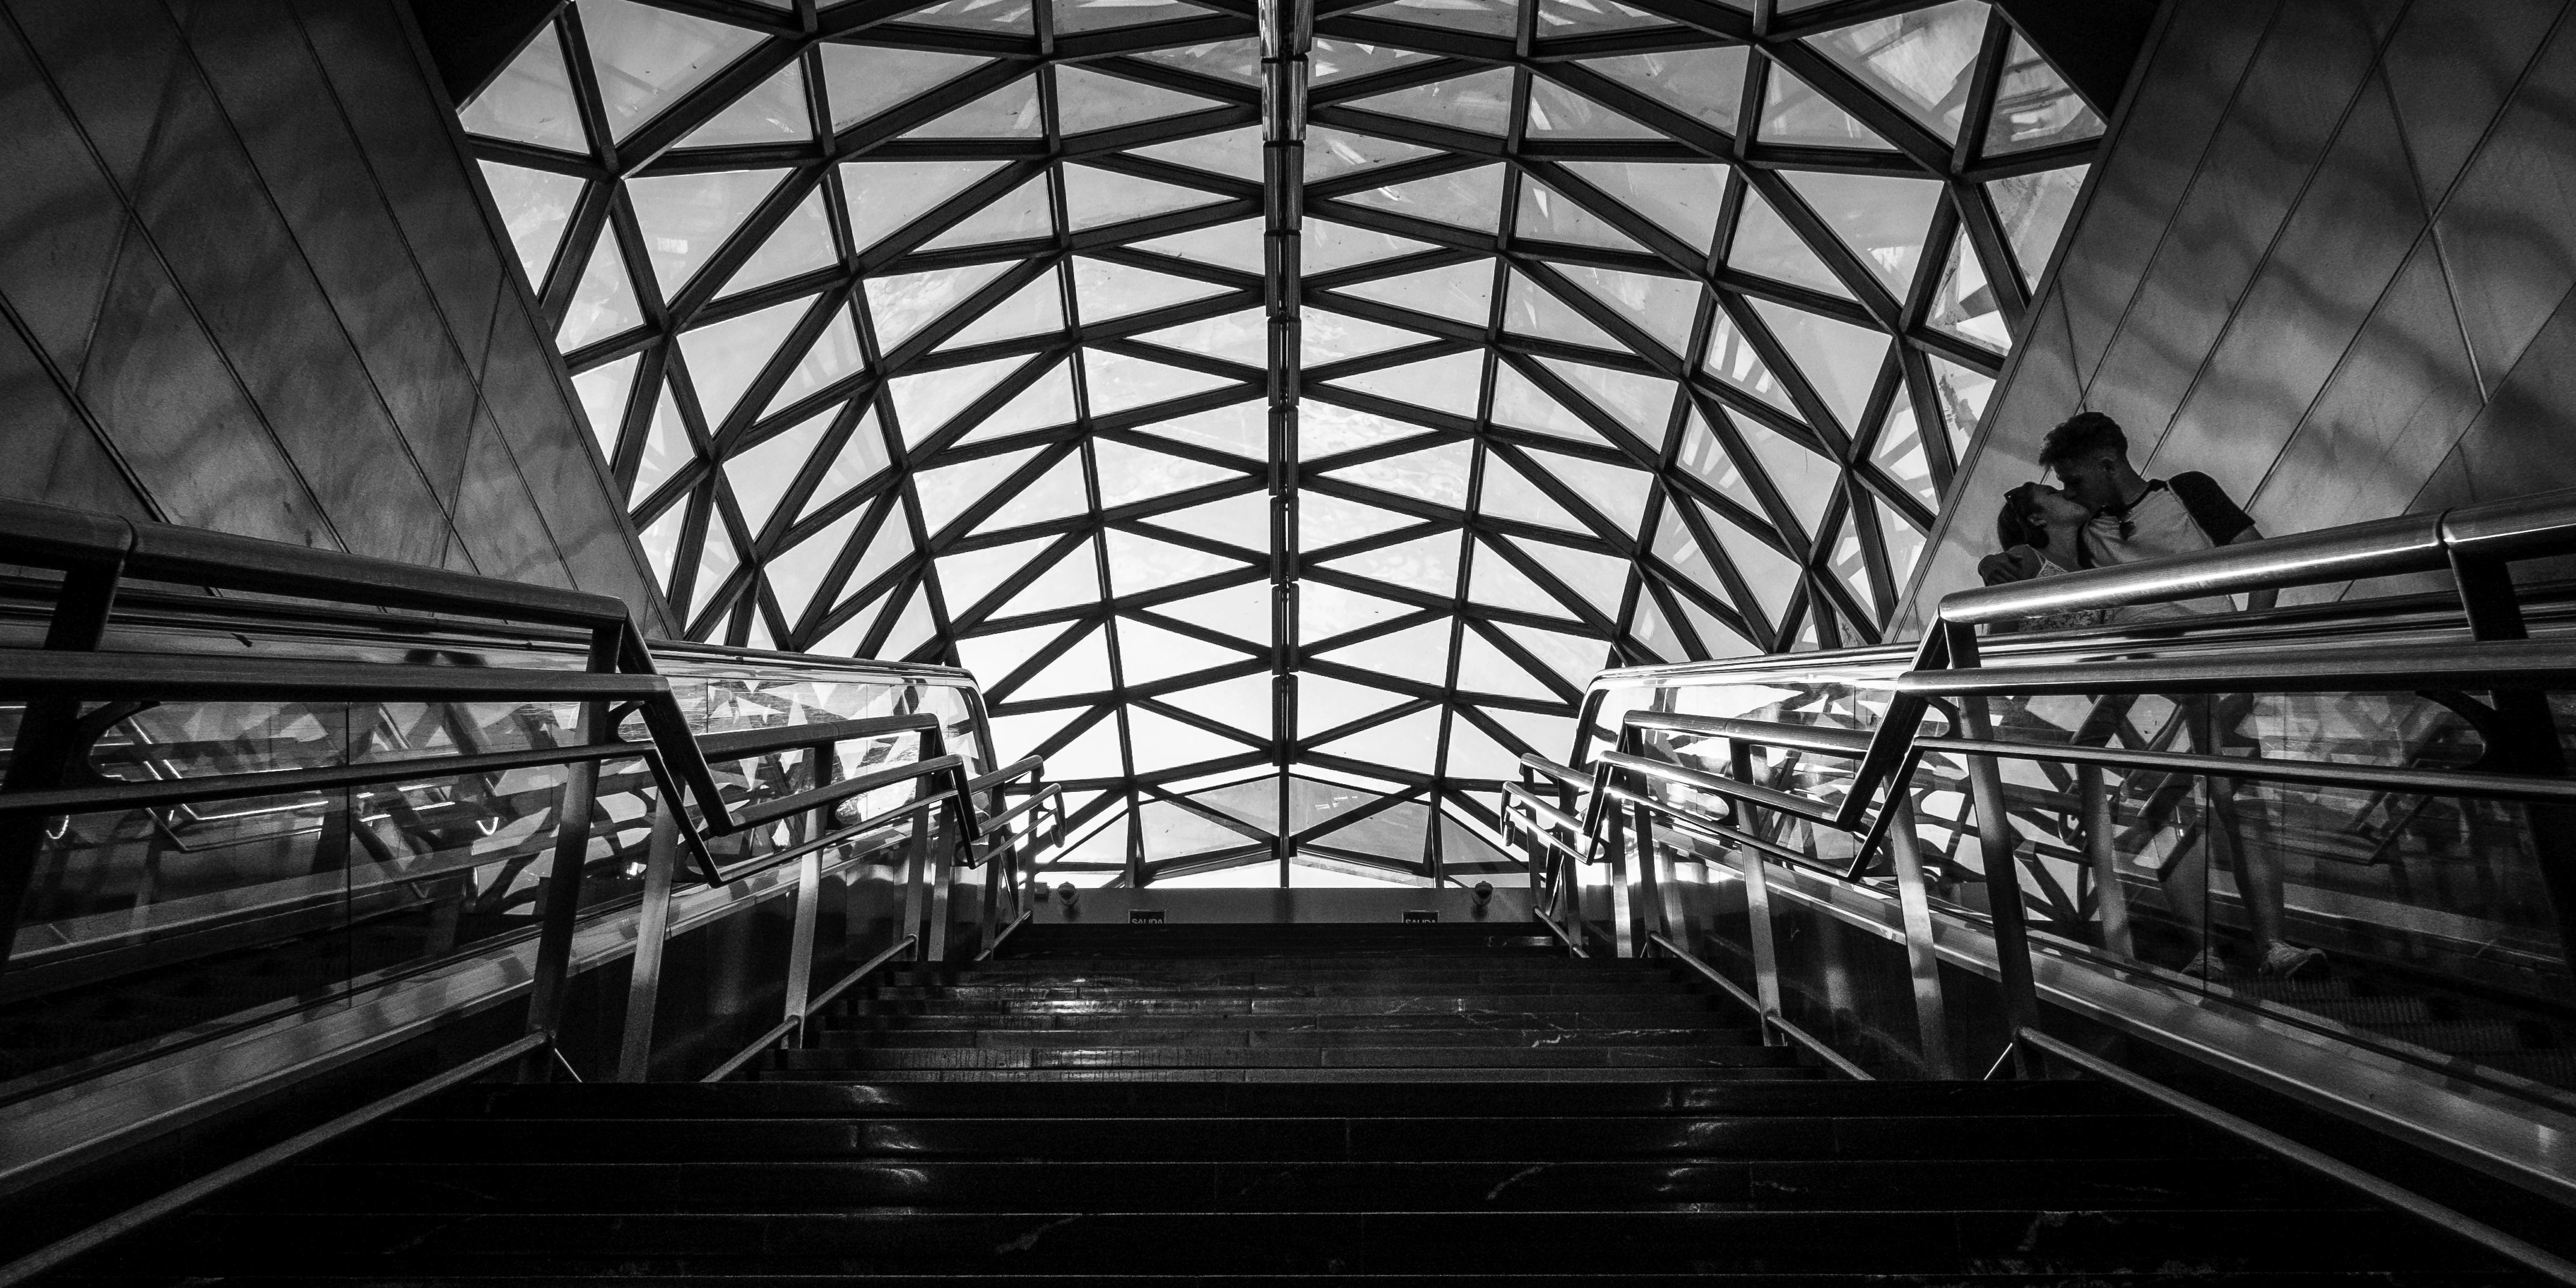
man, light, black and white, architecture, people, woman, bridge, street, city, panorama, explore, transport, standing, love, pattern, line, kiss, couple, darkness, industry, black, monochrome, kissing, public transport, 21, streetphotography, flickr, bw, blackandwhite, candid, creativecommons, spain, stairs, madrid, symmetry, stadt, sw, liebe, scene, schwarzweis, stop, shape, tender, menschen, strase, unposed, ungestellt, strasenfotografie, architektur, paar, symmetrie, haltestelle, frau, muster, treppe, kuss, mann, erwachsener, fujixt1, fujifilmxt1, linie, szene, adult, streettog, tog, stehend, stufen, spanien, architekturfotografie, verliebt, caressing, caress, affectionate, inlove, k ssen, z rtlichkeit, liebevoll, affectionateness, z hrtlich, urban area, monochrome photography